New York's 5th congressional district

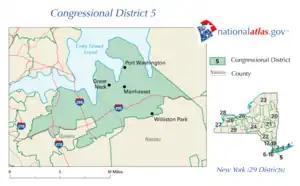

The 5th district is located in the entirety of the New York City borough of Queens. Queens neighborhoods in the district include: